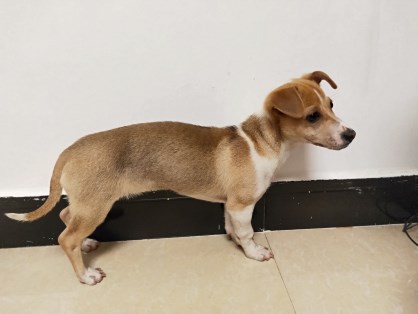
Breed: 806-n000129-papillon